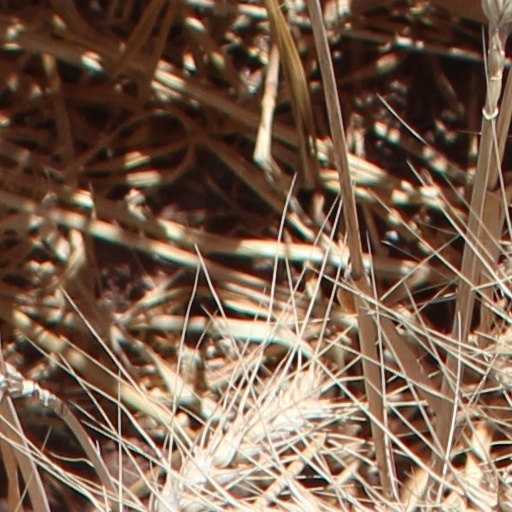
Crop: wheat